10-second barrier

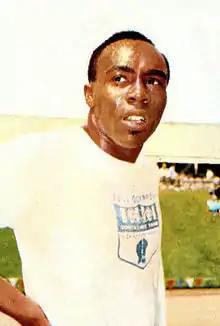
Jim Hines was the first man to officially break the 10-second barrier

After the 1977 rule change, Jim Hines' nine-year-old 9.95 was the only recognised sub-10-second race. That year the barrier was broken again, when Silvio Leonard ran 9.98 seconds on 11 August 1977. Both of these marks were recorded at a high altitude, which aids performance due to lower air resistance.